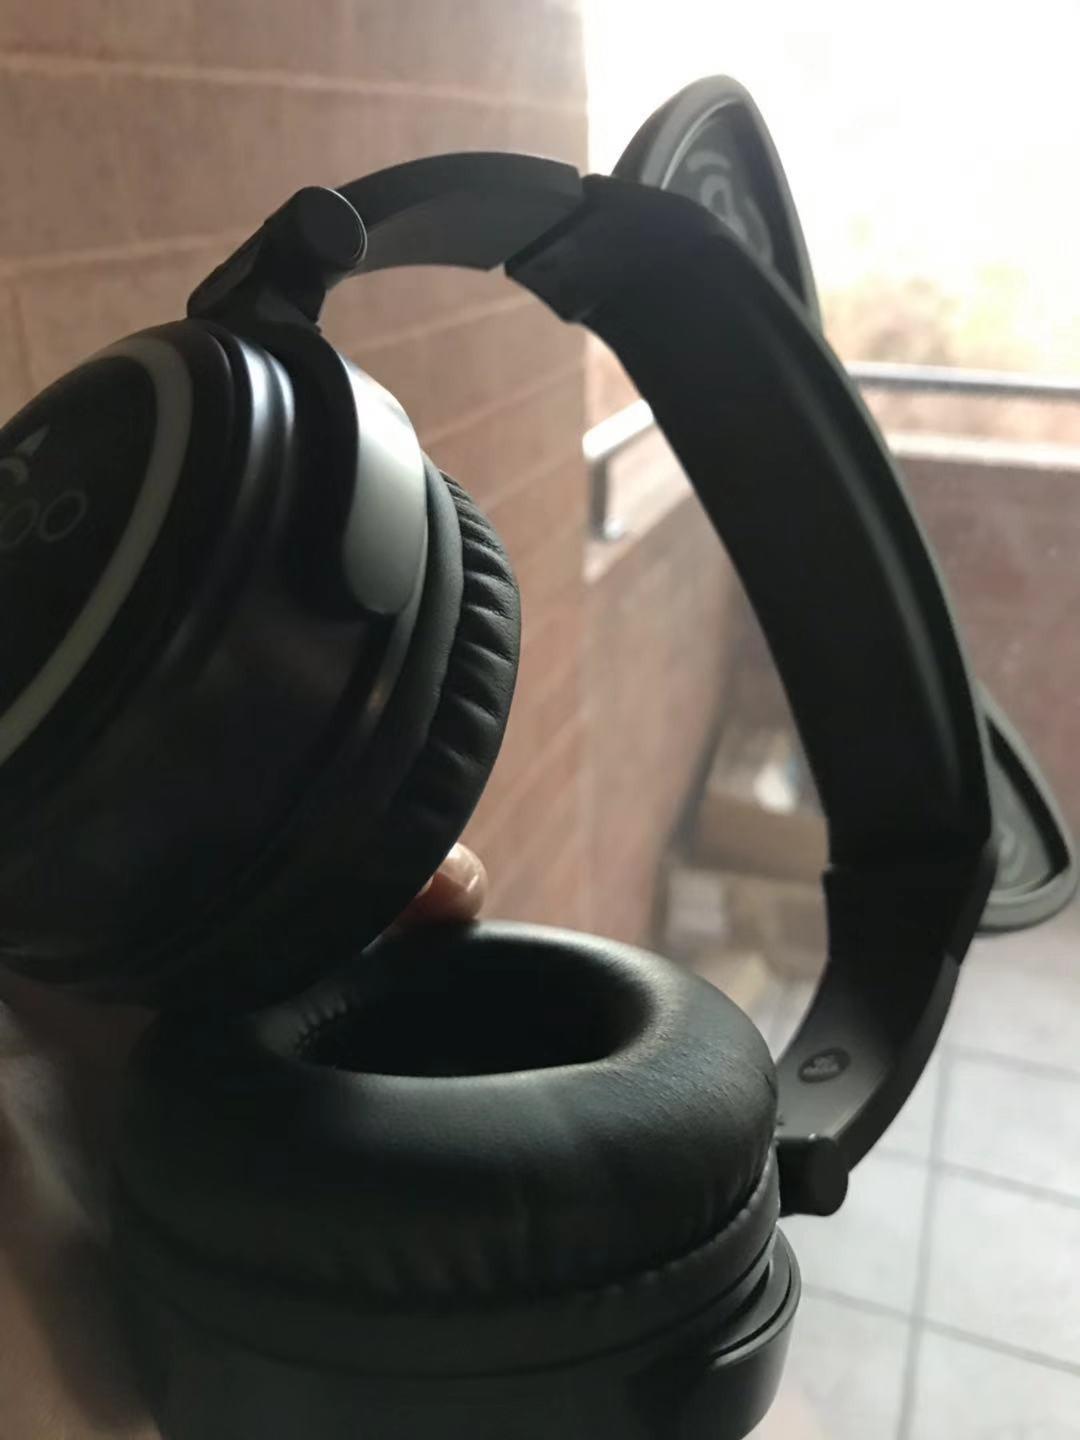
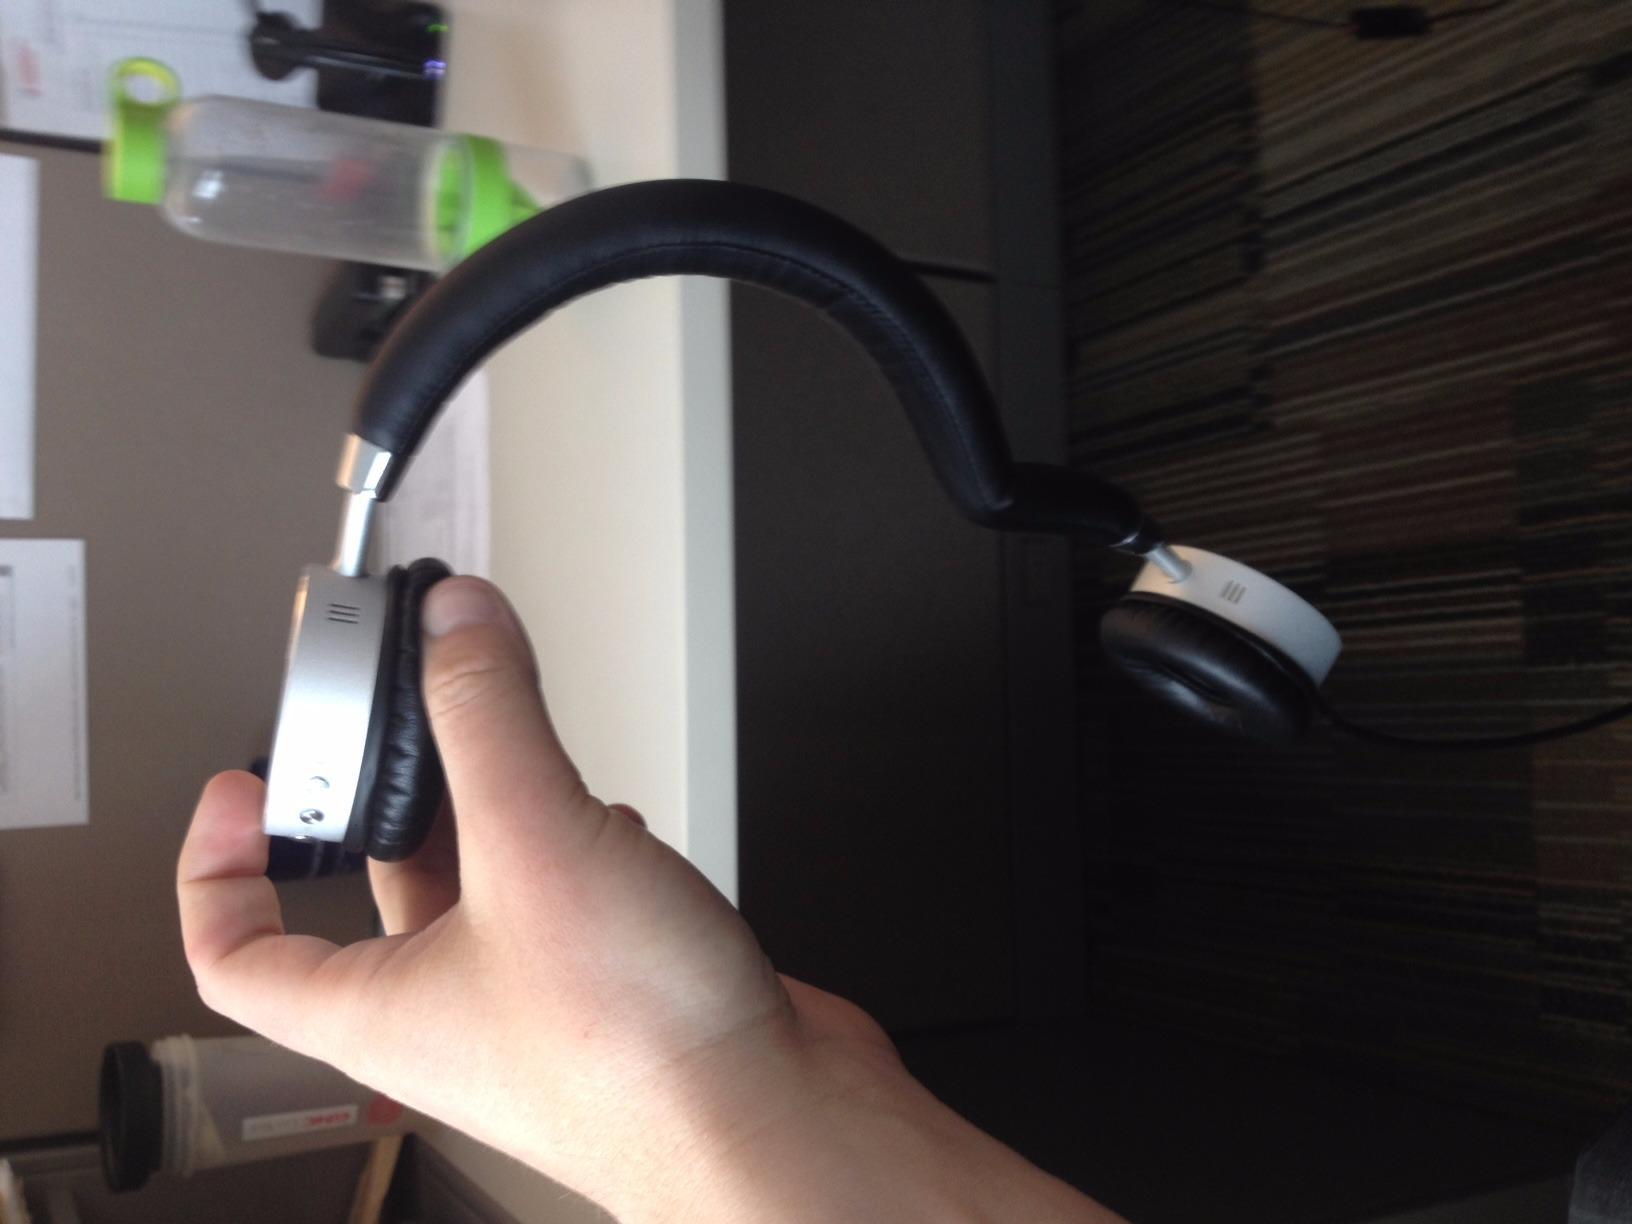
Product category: headphones
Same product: no